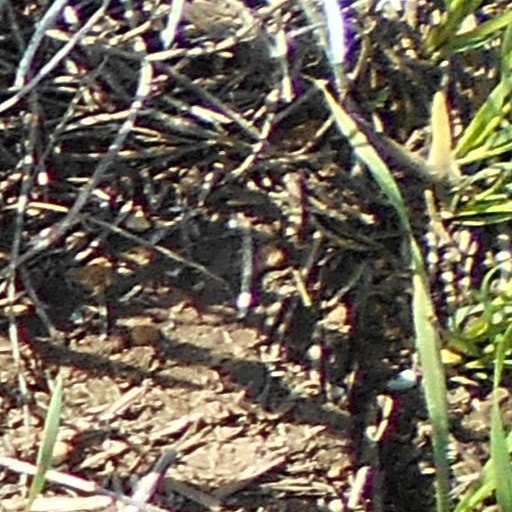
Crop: wheat